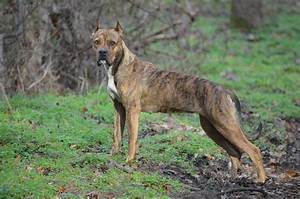
Label: dog